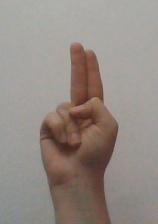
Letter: taa